Question: Please indicate a possible affordance area of the bench that can be used for sitting
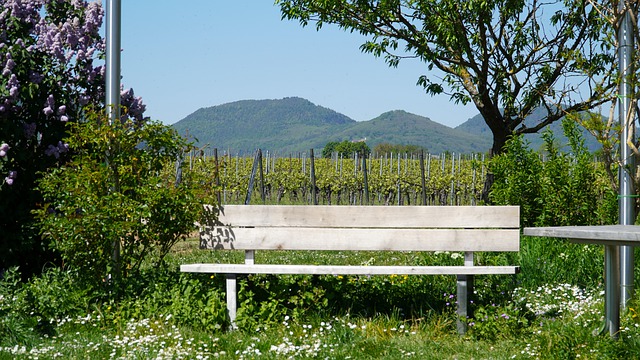
Answer: [182.5, 263, 519.5, 271]